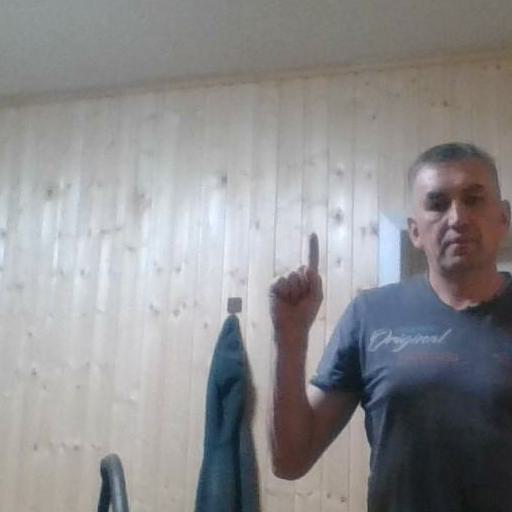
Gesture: one